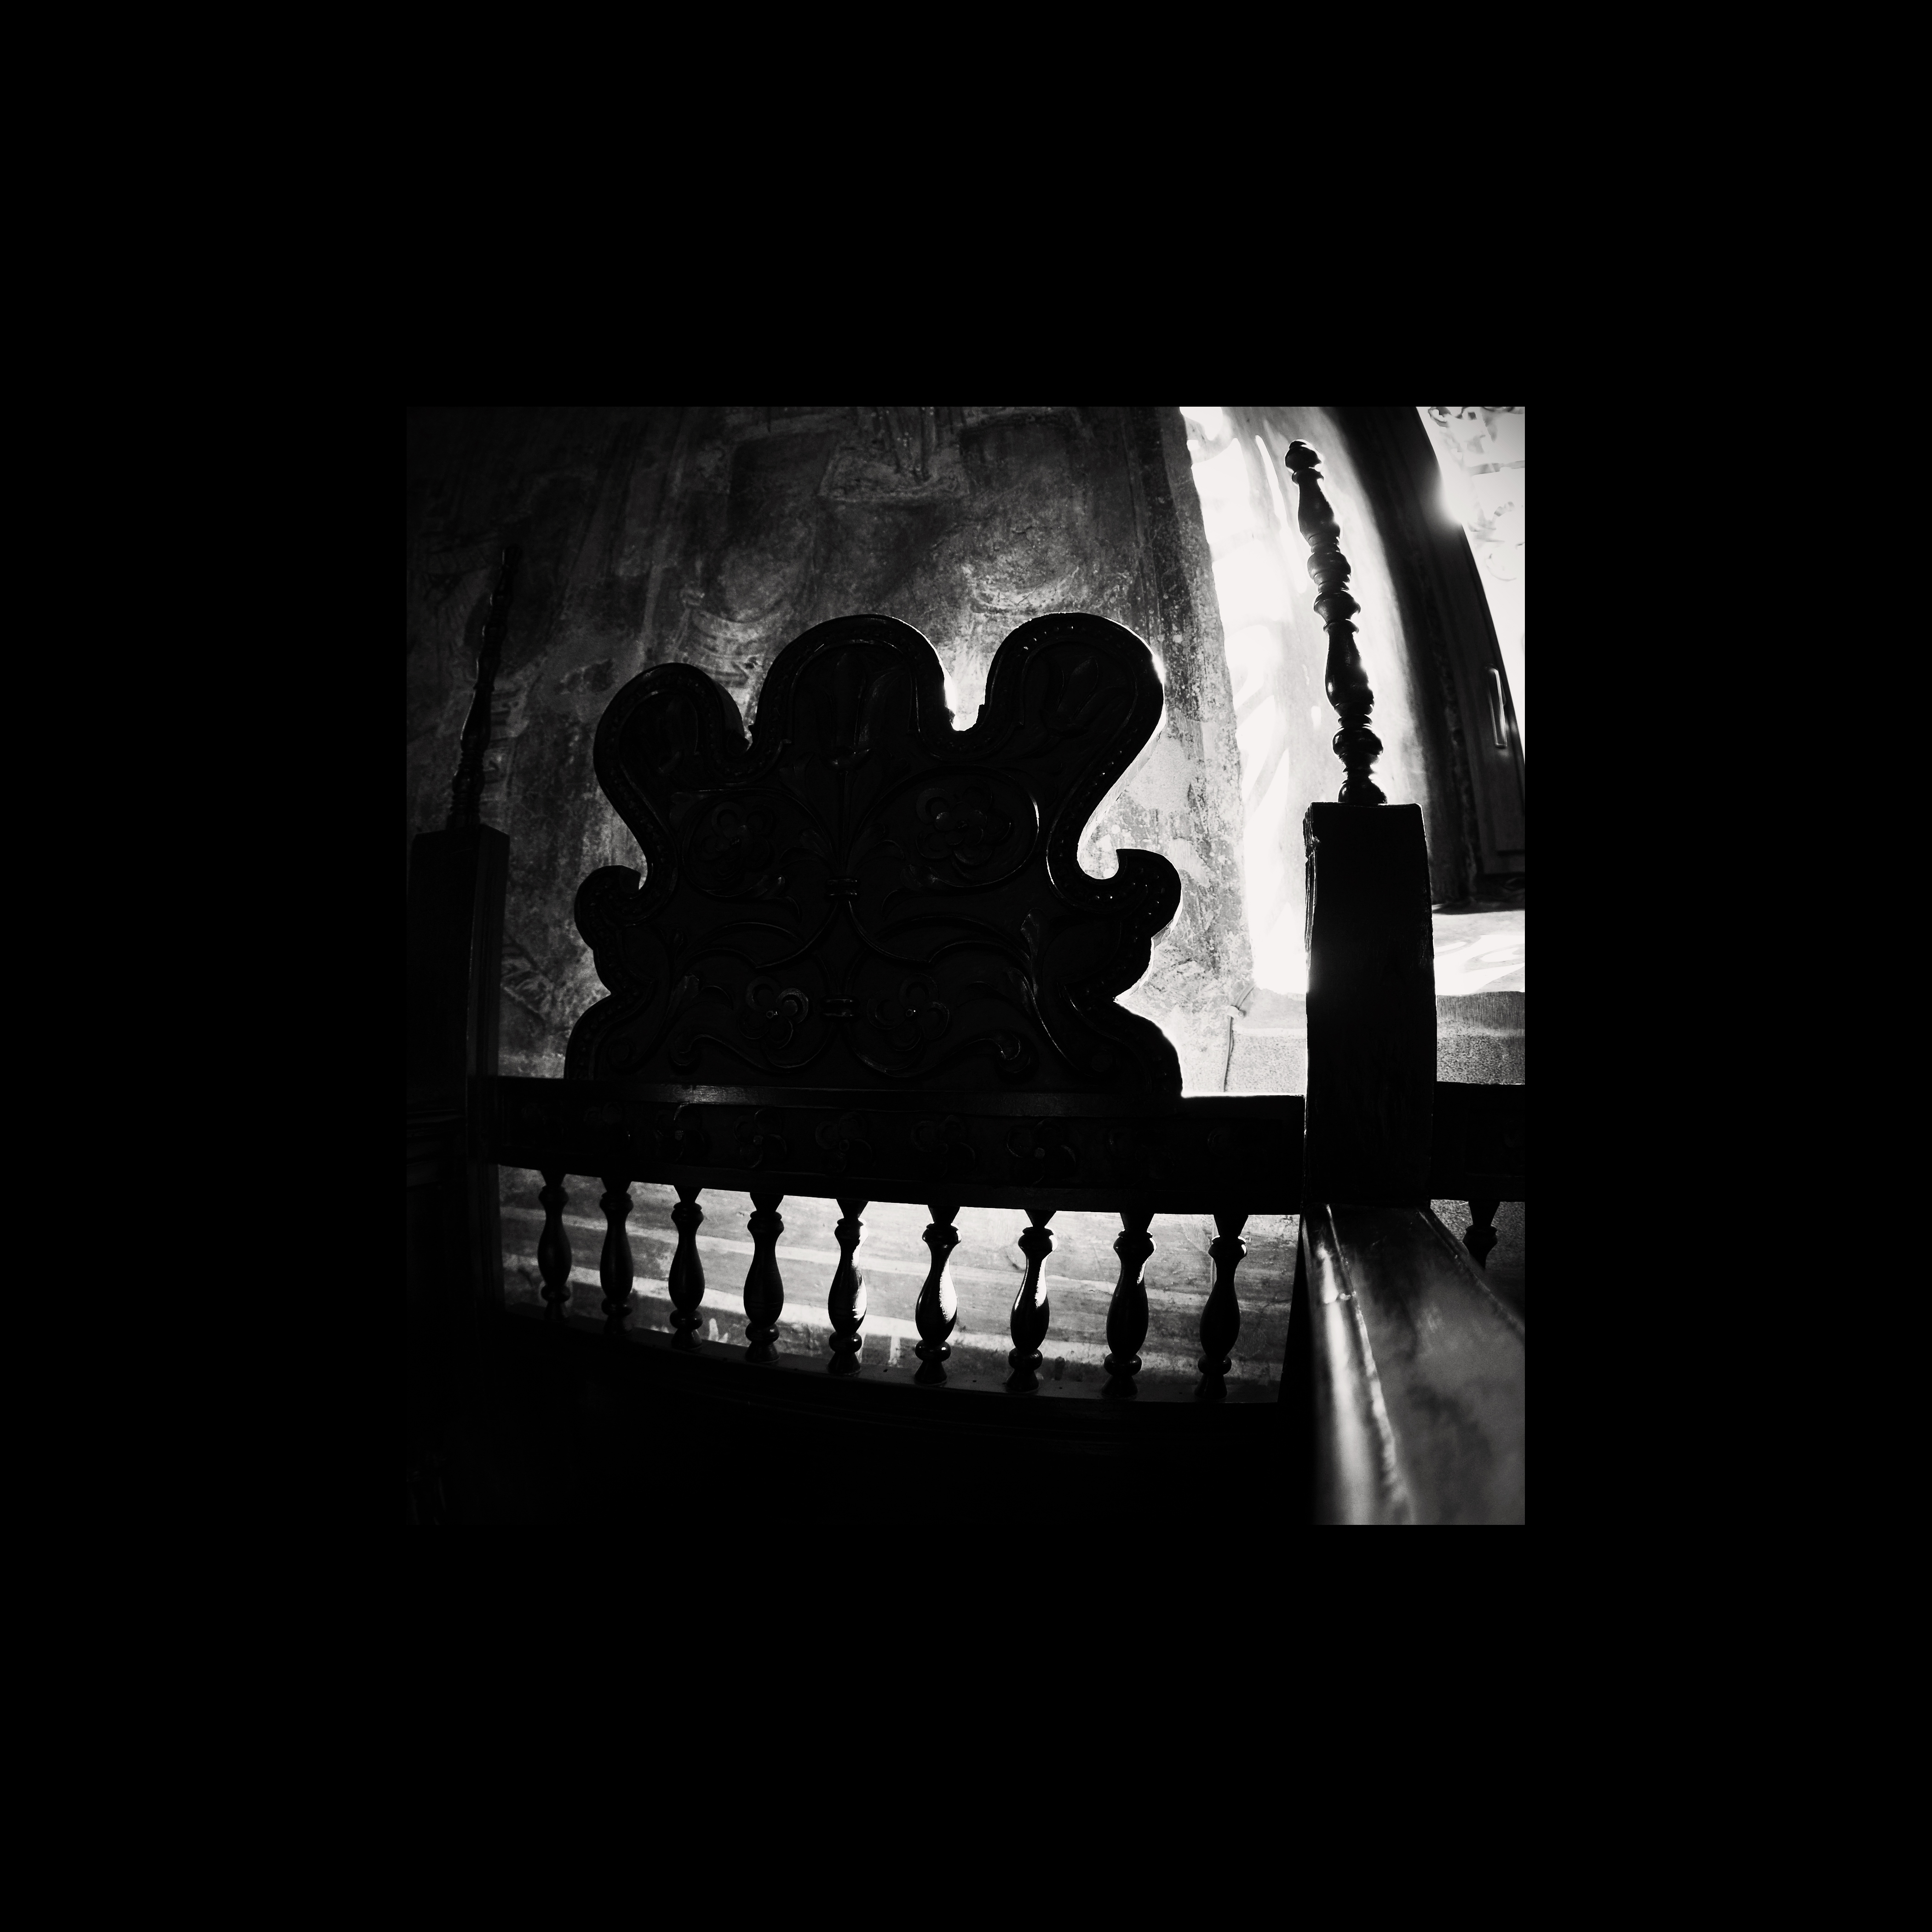
light, black and white, architecture, wood, white, photography, texture, seat, interior, building, monument, photo, shadow, religion, darkness, church, black, monochrome, christian, font, photos, religious, cool image, de, text, monastery, churches, photograph, fisheye, fotografie, christianity, romana, image, orthodox, detail, nave, eastern, fresco, shape, strana, romania, bucharest, convent, bor, biserica, arhitectura, orthodoxy, lumina, naos, romanian, ortodoxa, patrimoniu, ortodox, fresca, frescoes, manastirea, manastire, ortodoxia, ortodoxie, cretinism, cretin, ecclesiastical, bisericeasc, cladire, edificiu, bucuresti, centrulvechi, lipscani, stavro, lemn, stavropoleos, brancovenesc, 1724, detaliu, lmibiima1946401, monochrome photography, album cover, film noir, computer wallpaper